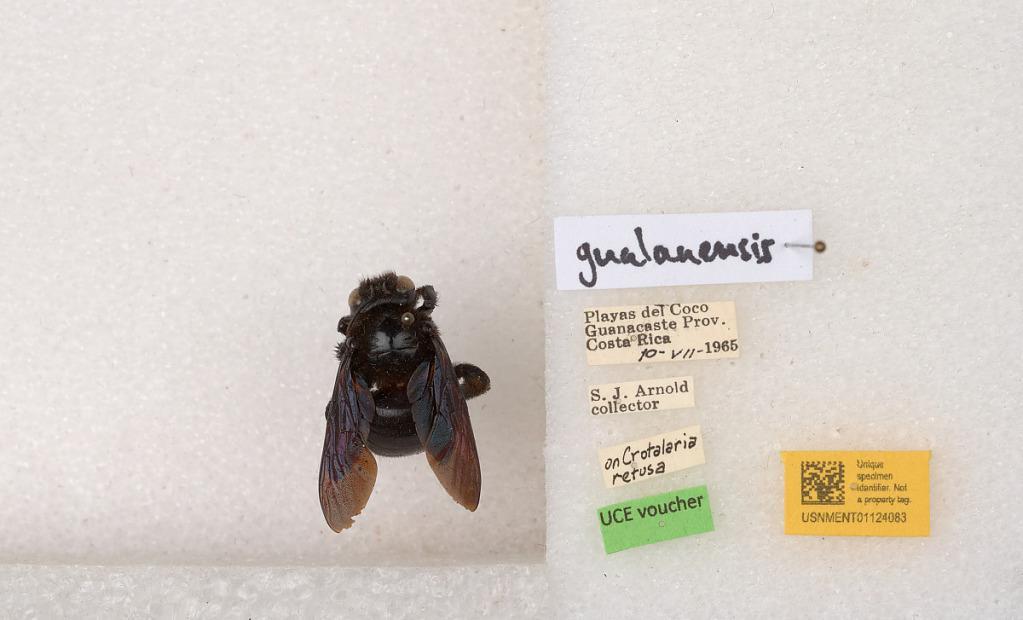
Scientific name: Xylocopa (Neoxylocopa) gualanensis Cockerell
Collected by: J. Araujo
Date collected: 1965-7-10
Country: Costa Rica
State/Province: Guanacaste
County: Carrillo
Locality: Playas del Coco